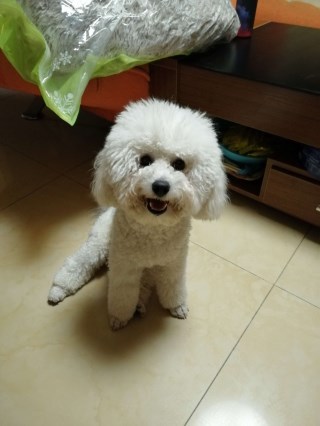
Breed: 3083-n000117-Bichon_Frise